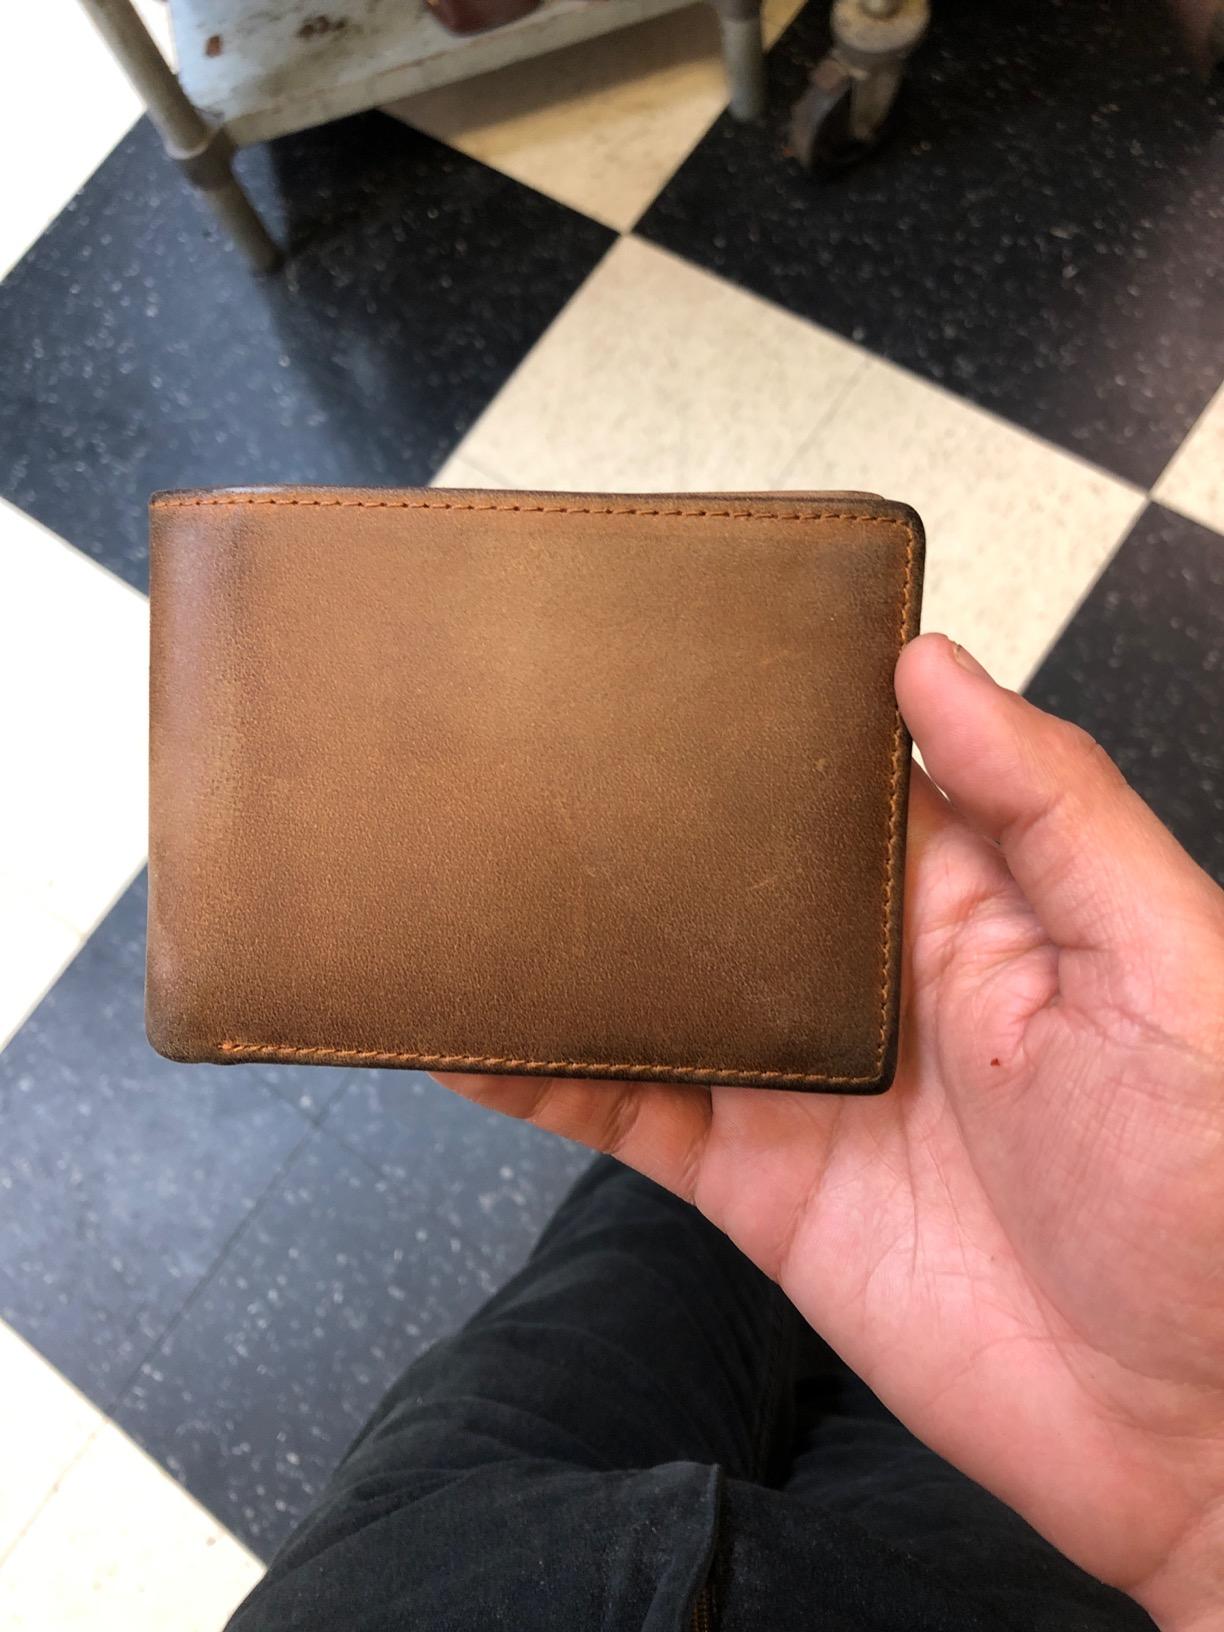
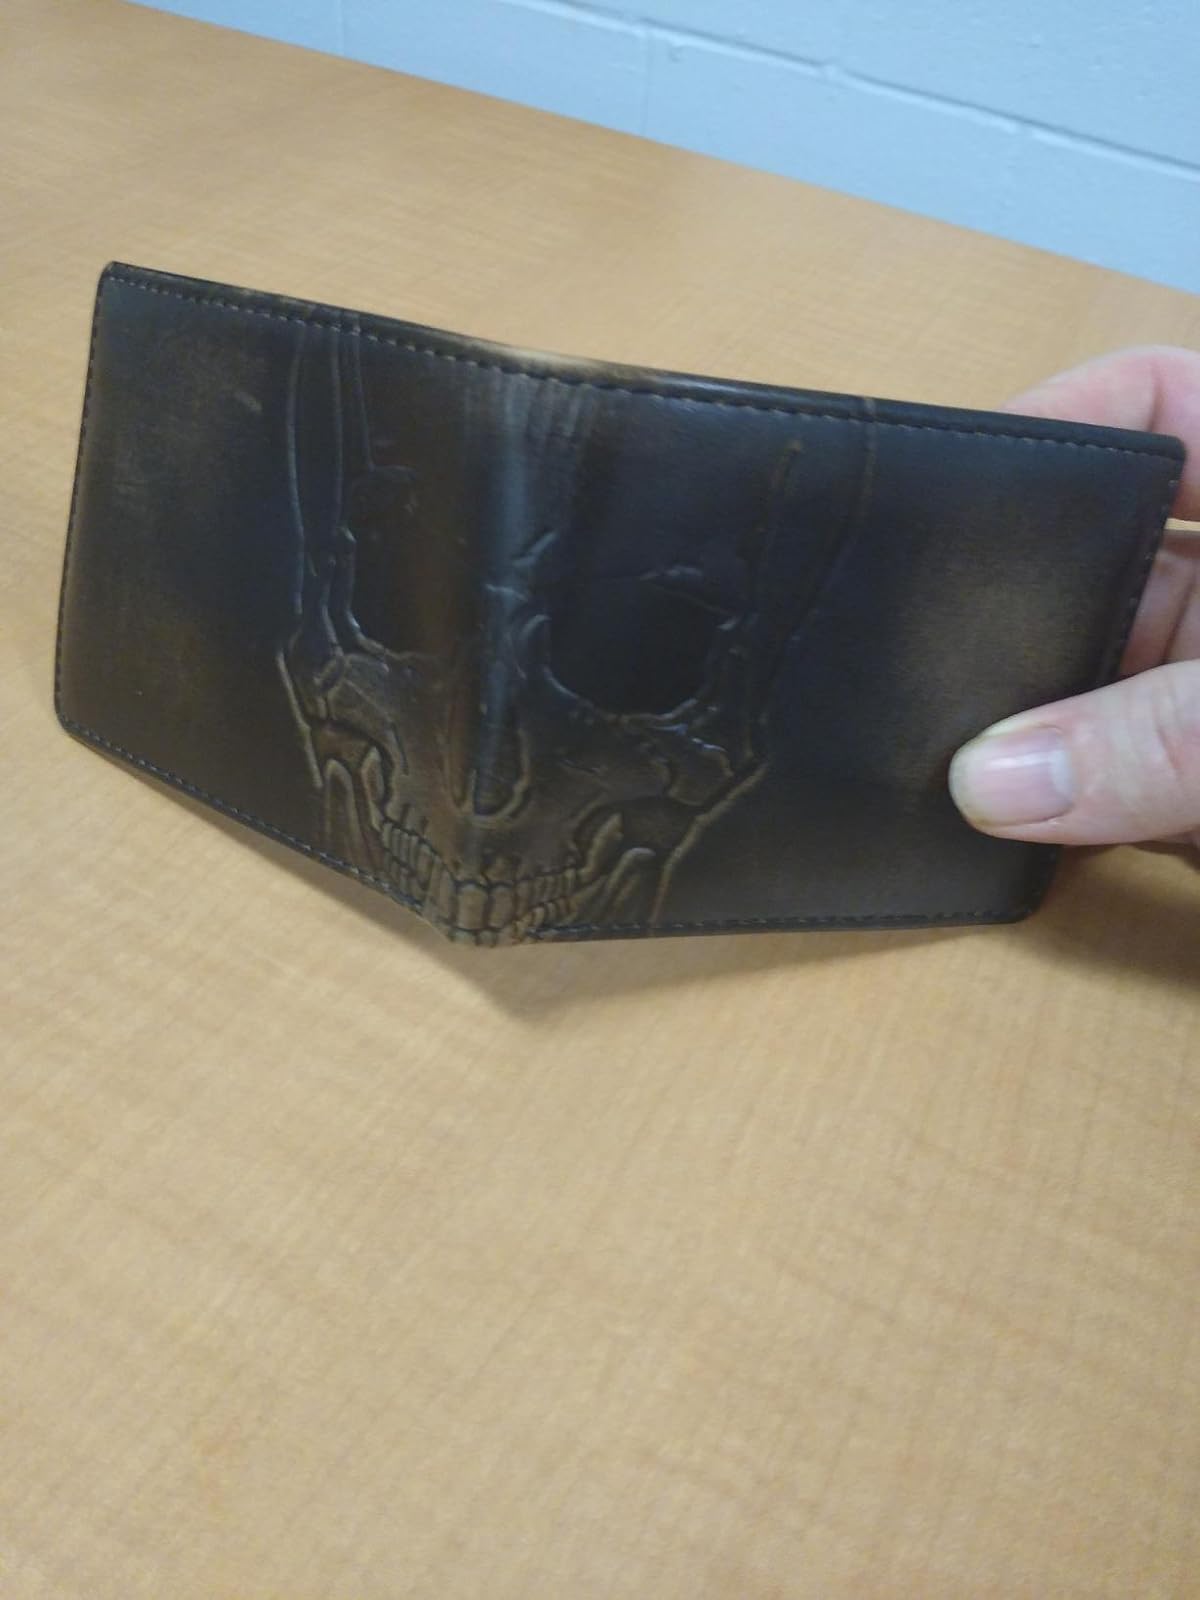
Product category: accessories_wallet
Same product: no